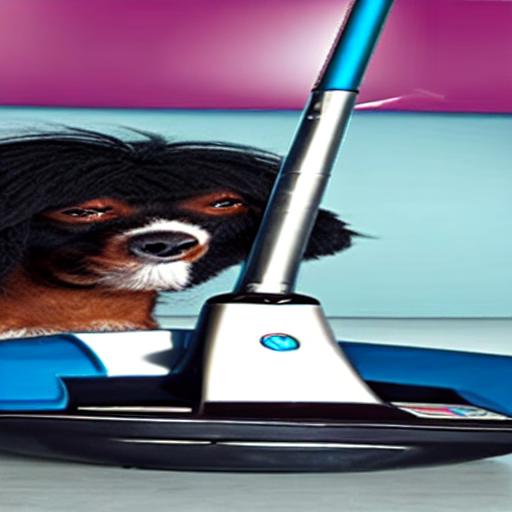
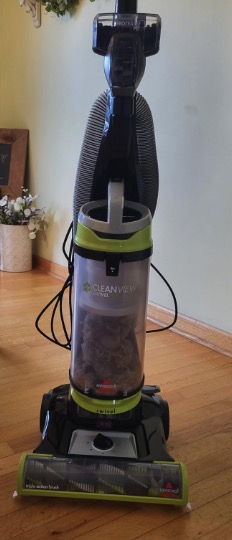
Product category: items_vacuum
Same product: no